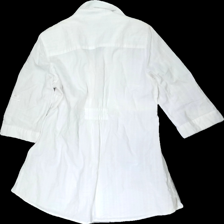
View: back
Type: Dress
Category: Ladies
Brand: Kappahl
Colors: White
Material: 100% cotton
Cut: Regular
Size: 46
Season: Summer
Stains: Major
Damage: yellowing
Price range: 50-100
Recommended usage: Recycle